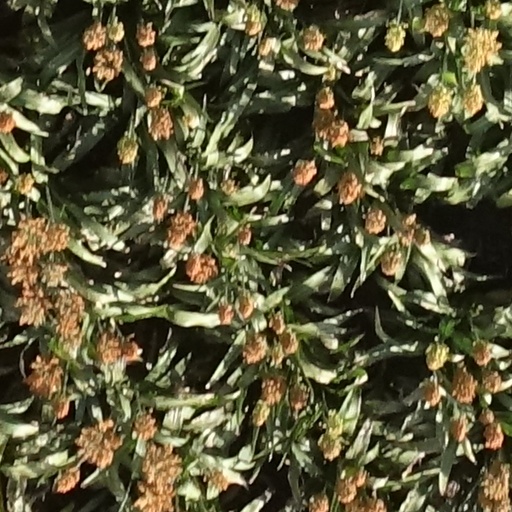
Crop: sorghum